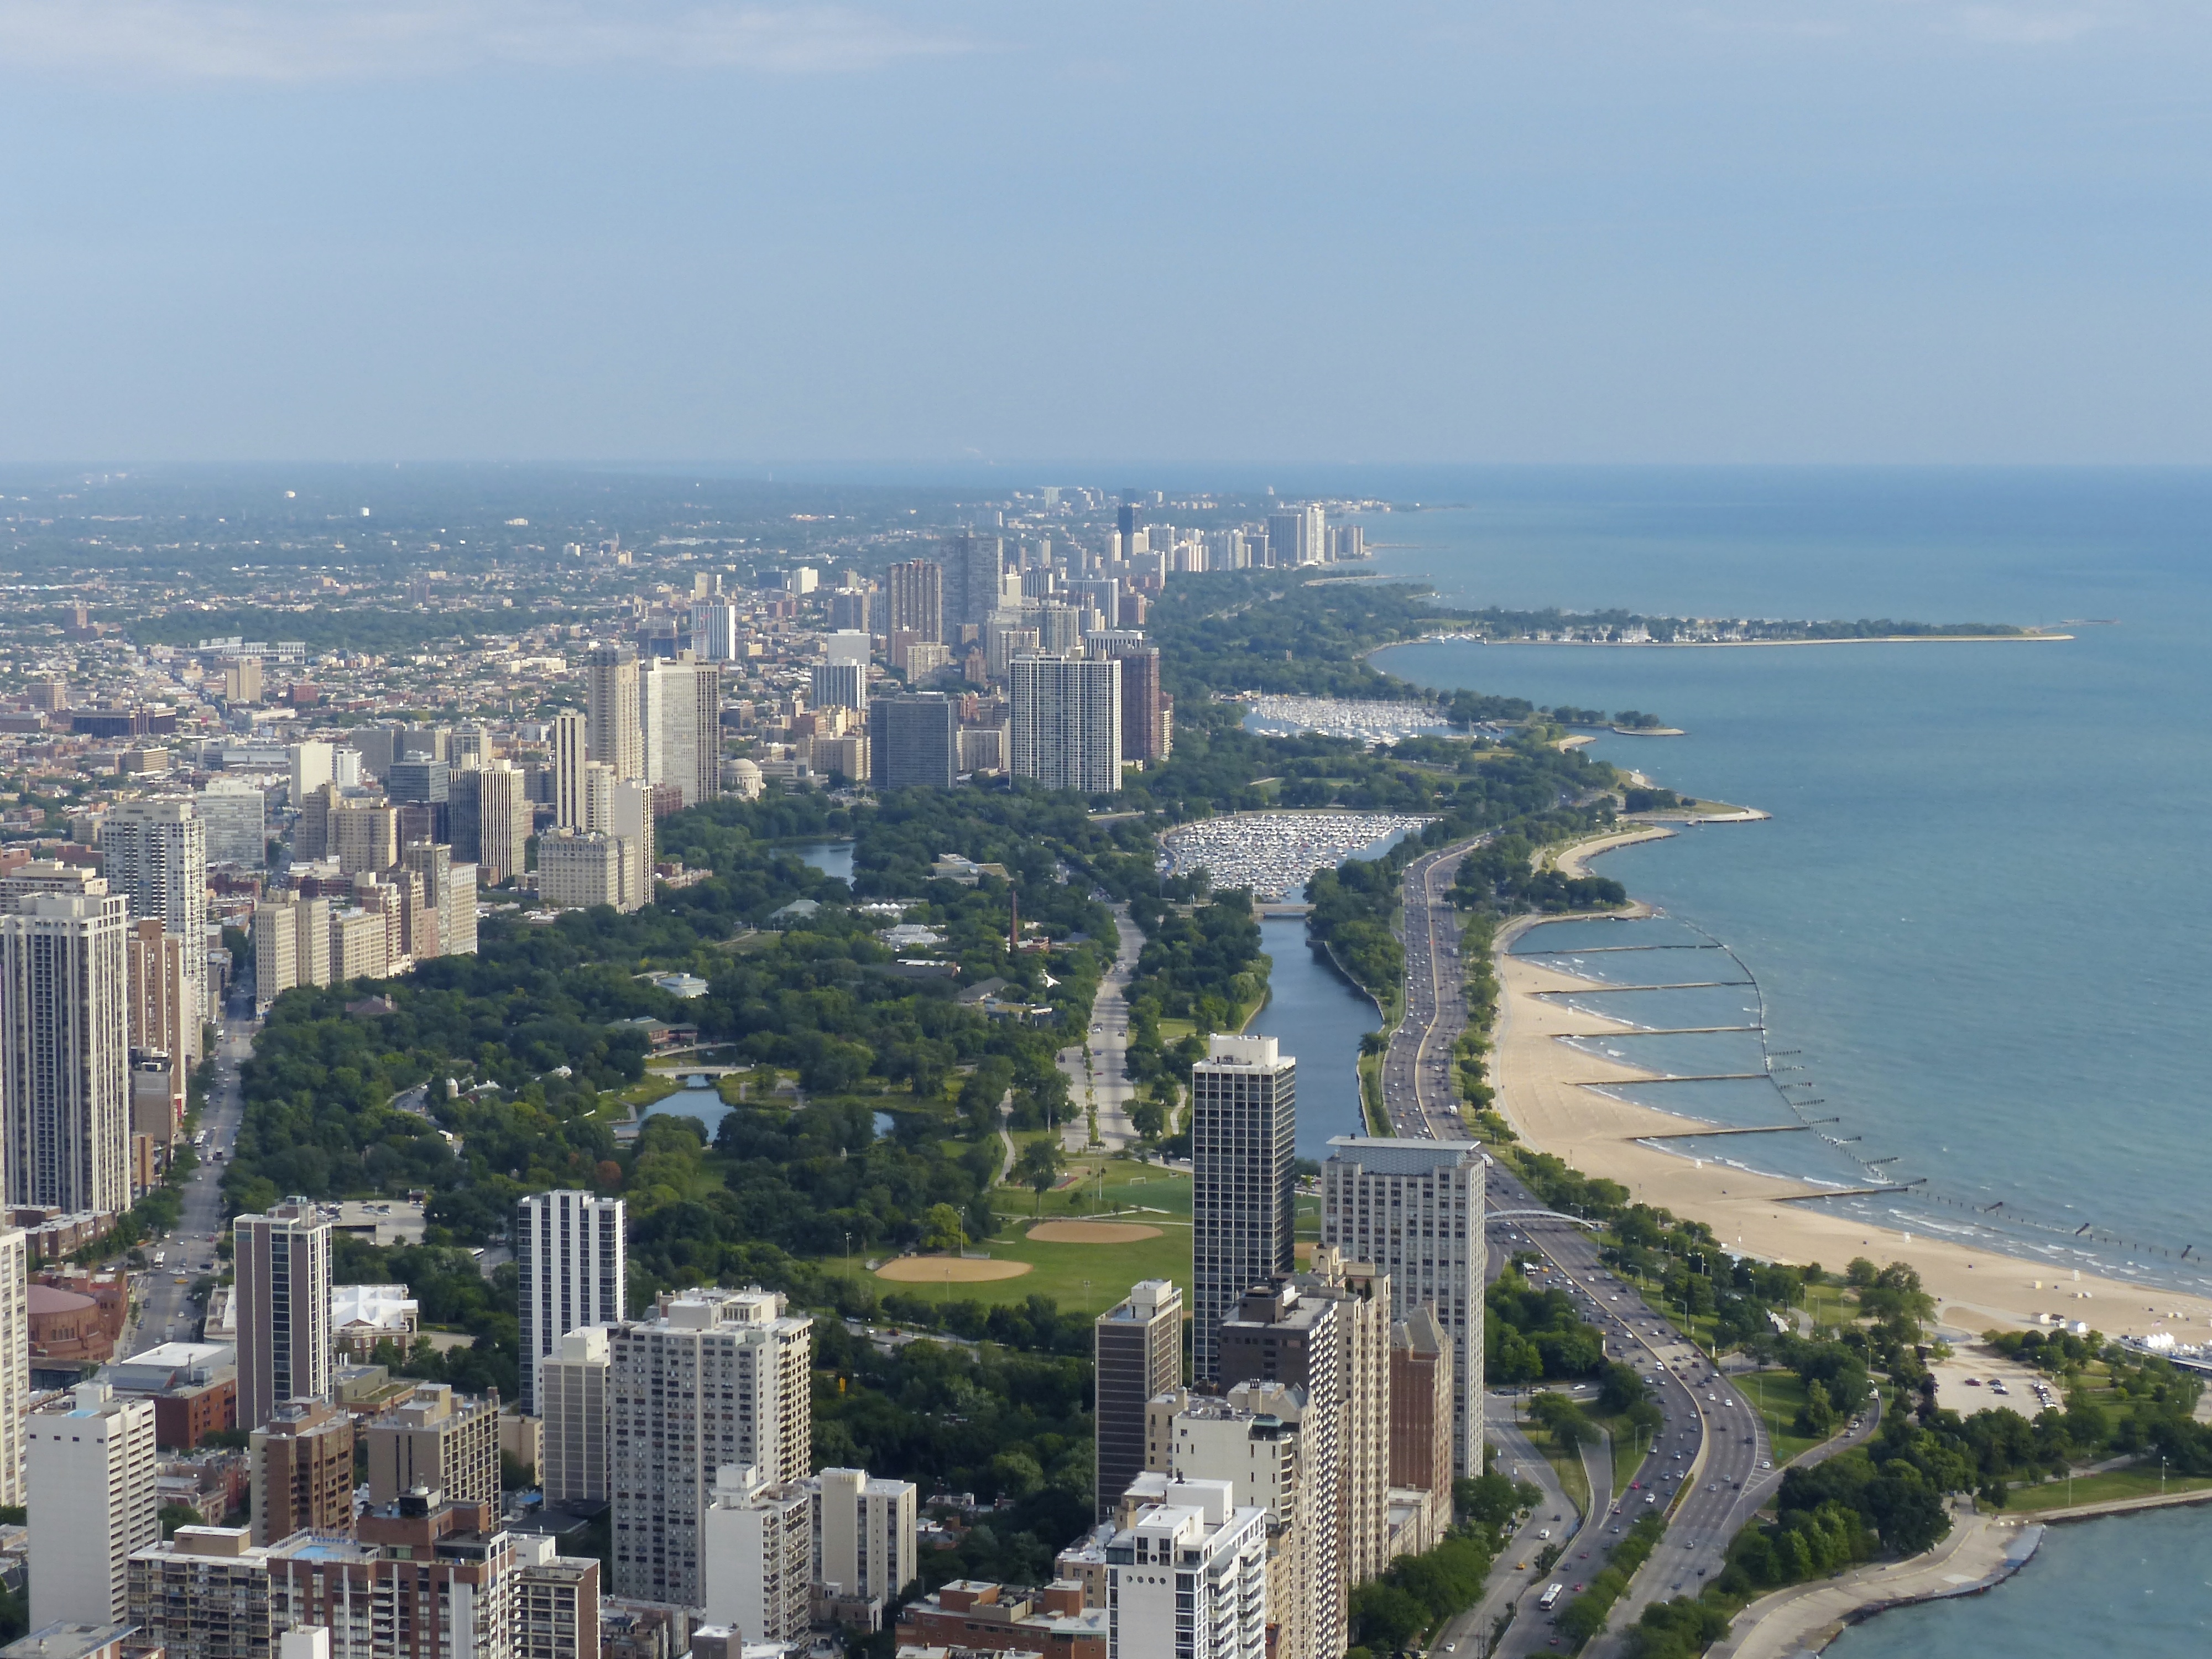
beach, coast, horizon, open, architecture, skyline, photography, morning, window, lake, city, skyscraper, cityscape, downtown, summer, travel, tower, park, usa, landmark, chicago, tower block, skyscrapers, gold, illinois, lincoln, michigan, lakefront, lakeshoredrive, metropolis, bird's eye view, aerial photography, residential area, geographical feature, human settlement, atmosphere of earth, metropolitan area